SS Admiral Nakhimov

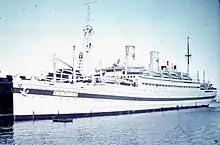
SS "Berlin" at Langelinie, between 1940 and 1942

"Berlin" was one of eight German ships commissioned as hospital ships ("Lazarettschiffe") during World War II. Most, if not all, of these ships also served in other capacities during the war after being decommissioned as hospital ships, mainly as accommodation or transport ships for military personnel. All German hospital ships were given alphabetic identifiers, "Berlin"s being 'A'. On 16 July 1939, "Berlin" began her conversion to hospital ship and entered service with the "Kriegsmarine" as Lazarettschiff A, Sanitätsamt Ost on 23 August 1939. The ship had berthing for 400 patients, with a crew of 165. Initially serving in Norwegian waters, she was identified as "Field Post Number 07520". By January 1945, "Berlin" was assigned to Operation Hannibal, the transport of refugees and soldiers from the Eastern Baltic. On 31 January 1945, while forming up in convoy to head east, "Berlin" struck a mine off Swinemünde, and was put in tow for Kiel.